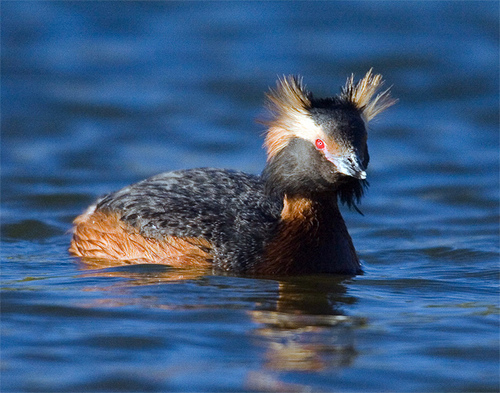
this bird has a black crown with tufts, bright red eyes, and a back that is black.
this bird has a gray back and crown with white superciliary and brown neck.
a small bird with a grey bill and long white and brown superciliaries.
a very large bird with a frilled crown, red eys, and small beaka medium sized bird that has tones of brown black with red eyes
this particular bird has brown secondaries and black back stripe
this bird is mainly black with orangish-brown underneath the wings. the eyes are red with white in the cheek patch. the bird also have eyebrows
this unique large bird has white eyebrows and red eyes, with tufts of feathers sticking up on its head.
this bird is brown and black in color, with a oddly shaped beak.
this bird has brown and white tufted eyebrows and startling red eyes.
Species: Horned Grebe